Evaristo Martelo Paumán

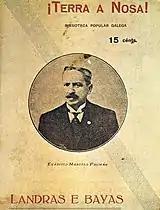
"Landras e bayas"

Martelo's poetry adhered to numerous formats: from sonnets to epigrams, odes, narrative poems and satires, though he is appreciated mostly due to his lyrical verses. As a poet – considered "not very prolific" - he was inspired mostly by Pondal and is referred to as "continuador da estética pondaliana", with Celtic mythology and heroic Galego past singled out as 2 key motives of his poetry. Some scholars place him within the tradition of "bardismo, Ossián, celtismo", other focus on aristocratic and patriotic spirit and name him rather a "hidalgo idealista", few call him "poeta de la Tradición" and underline the Carlist motives. Historian of Galician literature claims that he was a late minstrel of patriarchal, rural, Traditionalist Galicia, part of a wider Iberic rather than a Spanish community; his aim was to hail the glorious past and enrich the Galician personality. Linked to minor local groups Escola Corunesa and Escola Formalista, in terms of style Martelo's poetry is deemed related to symbolism and especially , in his case considered to be a specific expression of literary regenerationism; when discussed against a broad poetic background, he is placed in-between and Generación 98.